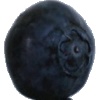
Label: Blueberry 1